Jean Giraud

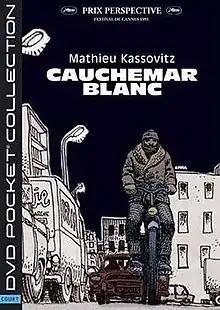

In 1991 his graphic novel short, "Cauchemar Blanc", was cinematized by Mathieu Kassovitz, winning Kassovitz (but not Giraud) two film awards. With "", Giraud saw his ambitions as a full-fledged animation movie maker at least in part fulfilled. A 2002 series for French television broadcaster France 2, it consisted of fourteen four minute long animated vignettes, based on Giraud's seminal character, for which he did the writing, drawings and co-production. Young daughter Nausicaa had voice-over appearances in three of the episodes together with her father.